Huaraz

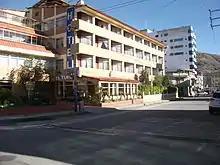
Hotels at Huaraz downtown.

Huaraz in its beginning had an architecture composed of circular houses, after that, they were demolished in order to build square houses and narrow streets on a grid plan. The main square used to be wide and was signed at downtown, it was surrounded by the Big Cathedral, the city hall, the jail, the governor in colonial times established his residence in Huaraz, for that reason the city was elevated to the category of region capital.